Aldabra giant tortoise

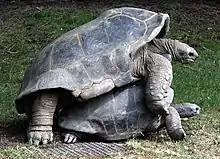
Mating Aldabra giant tortoises

Mating takes place between February and May, and in July-September females lay between 9 and 25 hard-shelled eggs in a 30 cm deep nest. Usually, less than half of the eggs are fertile. Females can produce multiple clutches of eggs in a year. After incubating for about eight months, the tiny, independent young hatch between October and December.